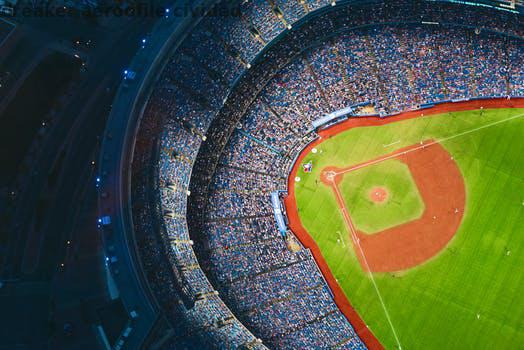
Label: Watermark